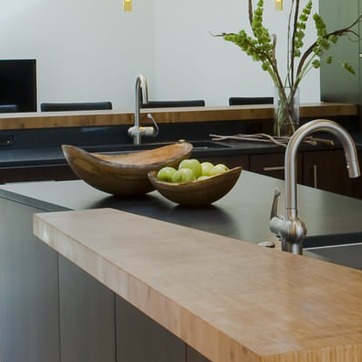
Material: food